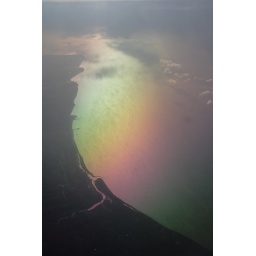
The UK coast line from up high in the sky looking out of a window in a plane